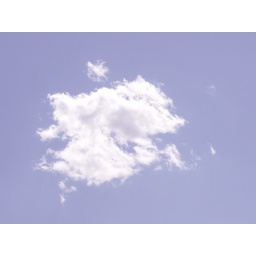
cloud in sky